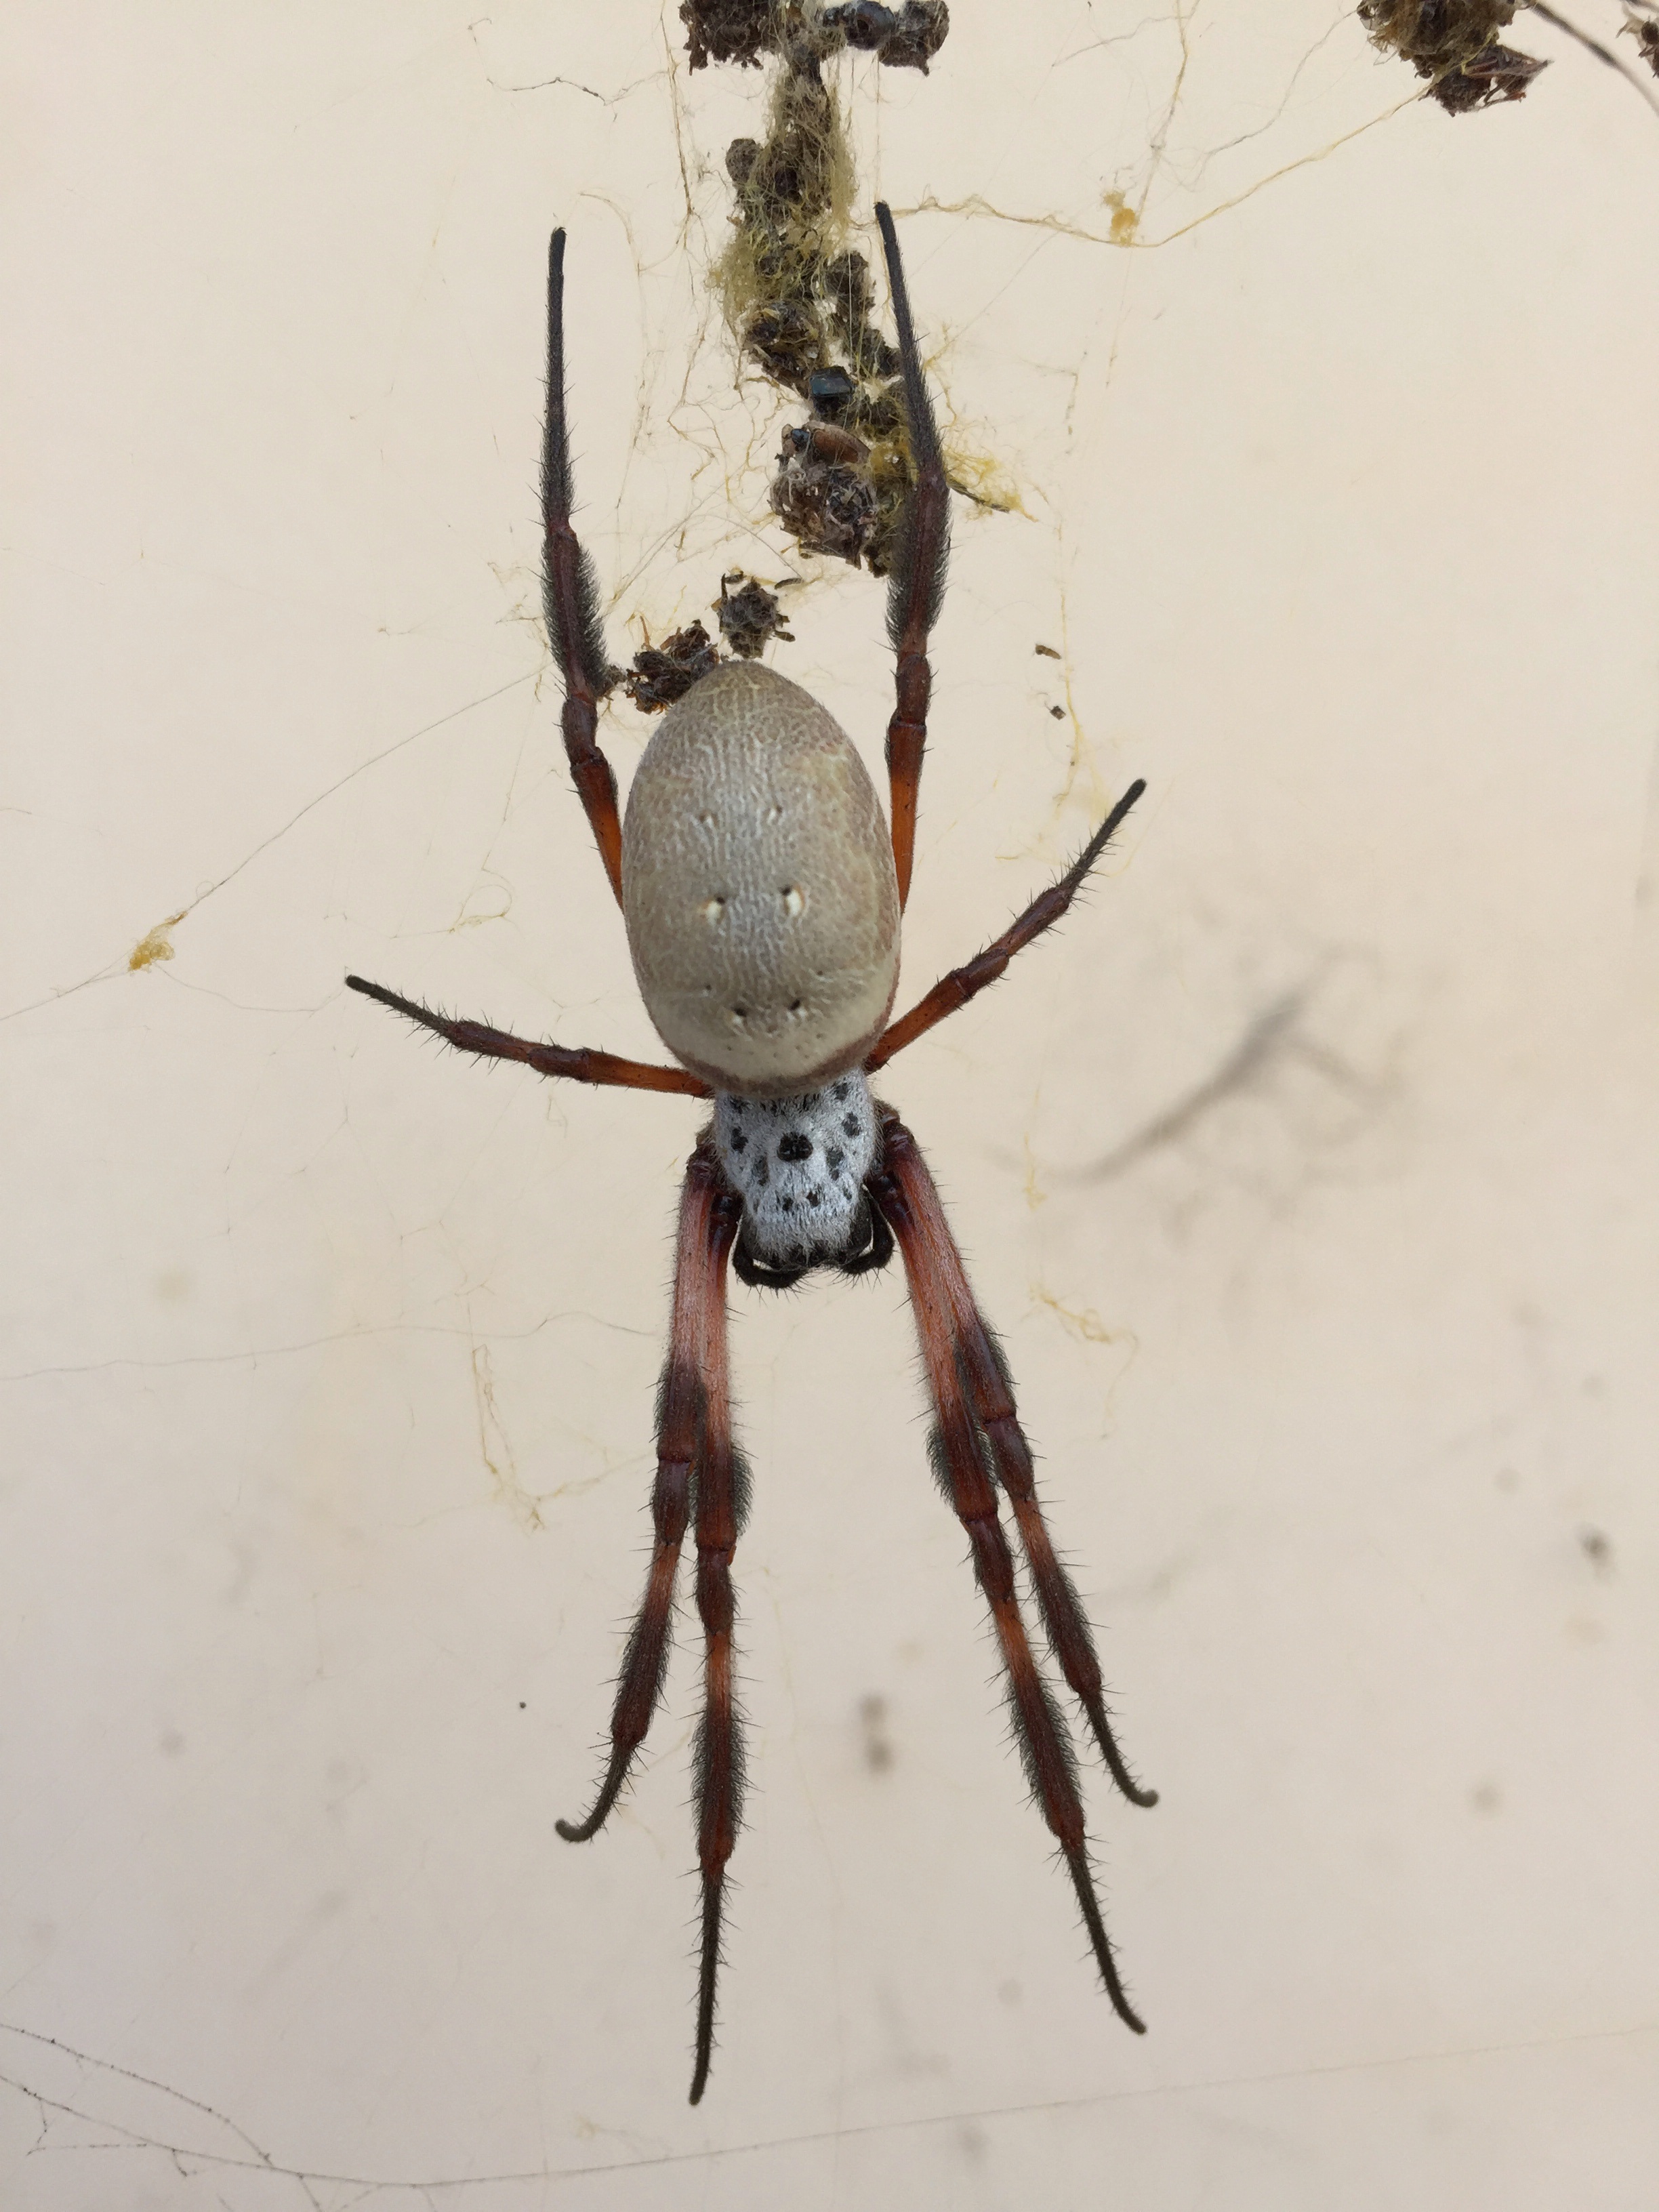
fauna, invertebrate, australia, spider, animals, toxic, arachnid, animal world, macro photography, arthropod, european garden spider, wolf spider, araneus, orb weaver spider, tangle web spider